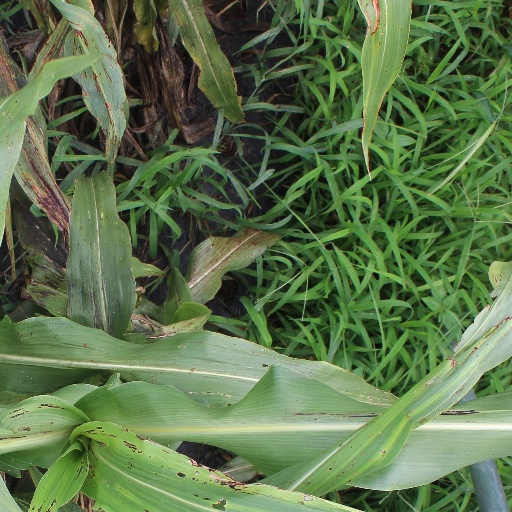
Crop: sorghum